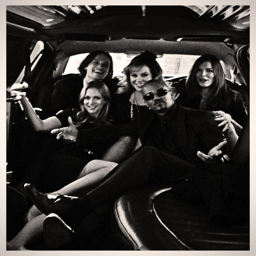
these guys are having too much fun ; this is supposed to be work , for crying out loud !